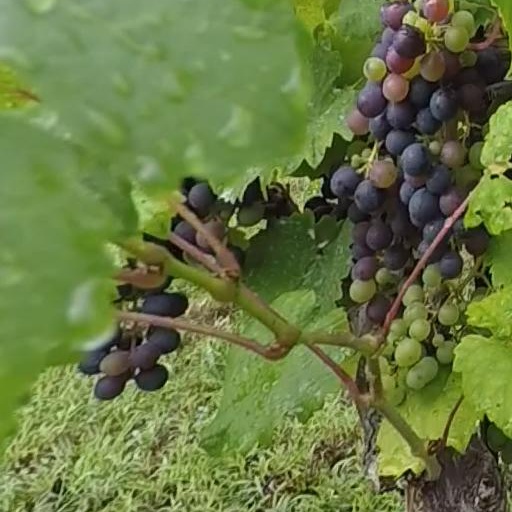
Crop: grape